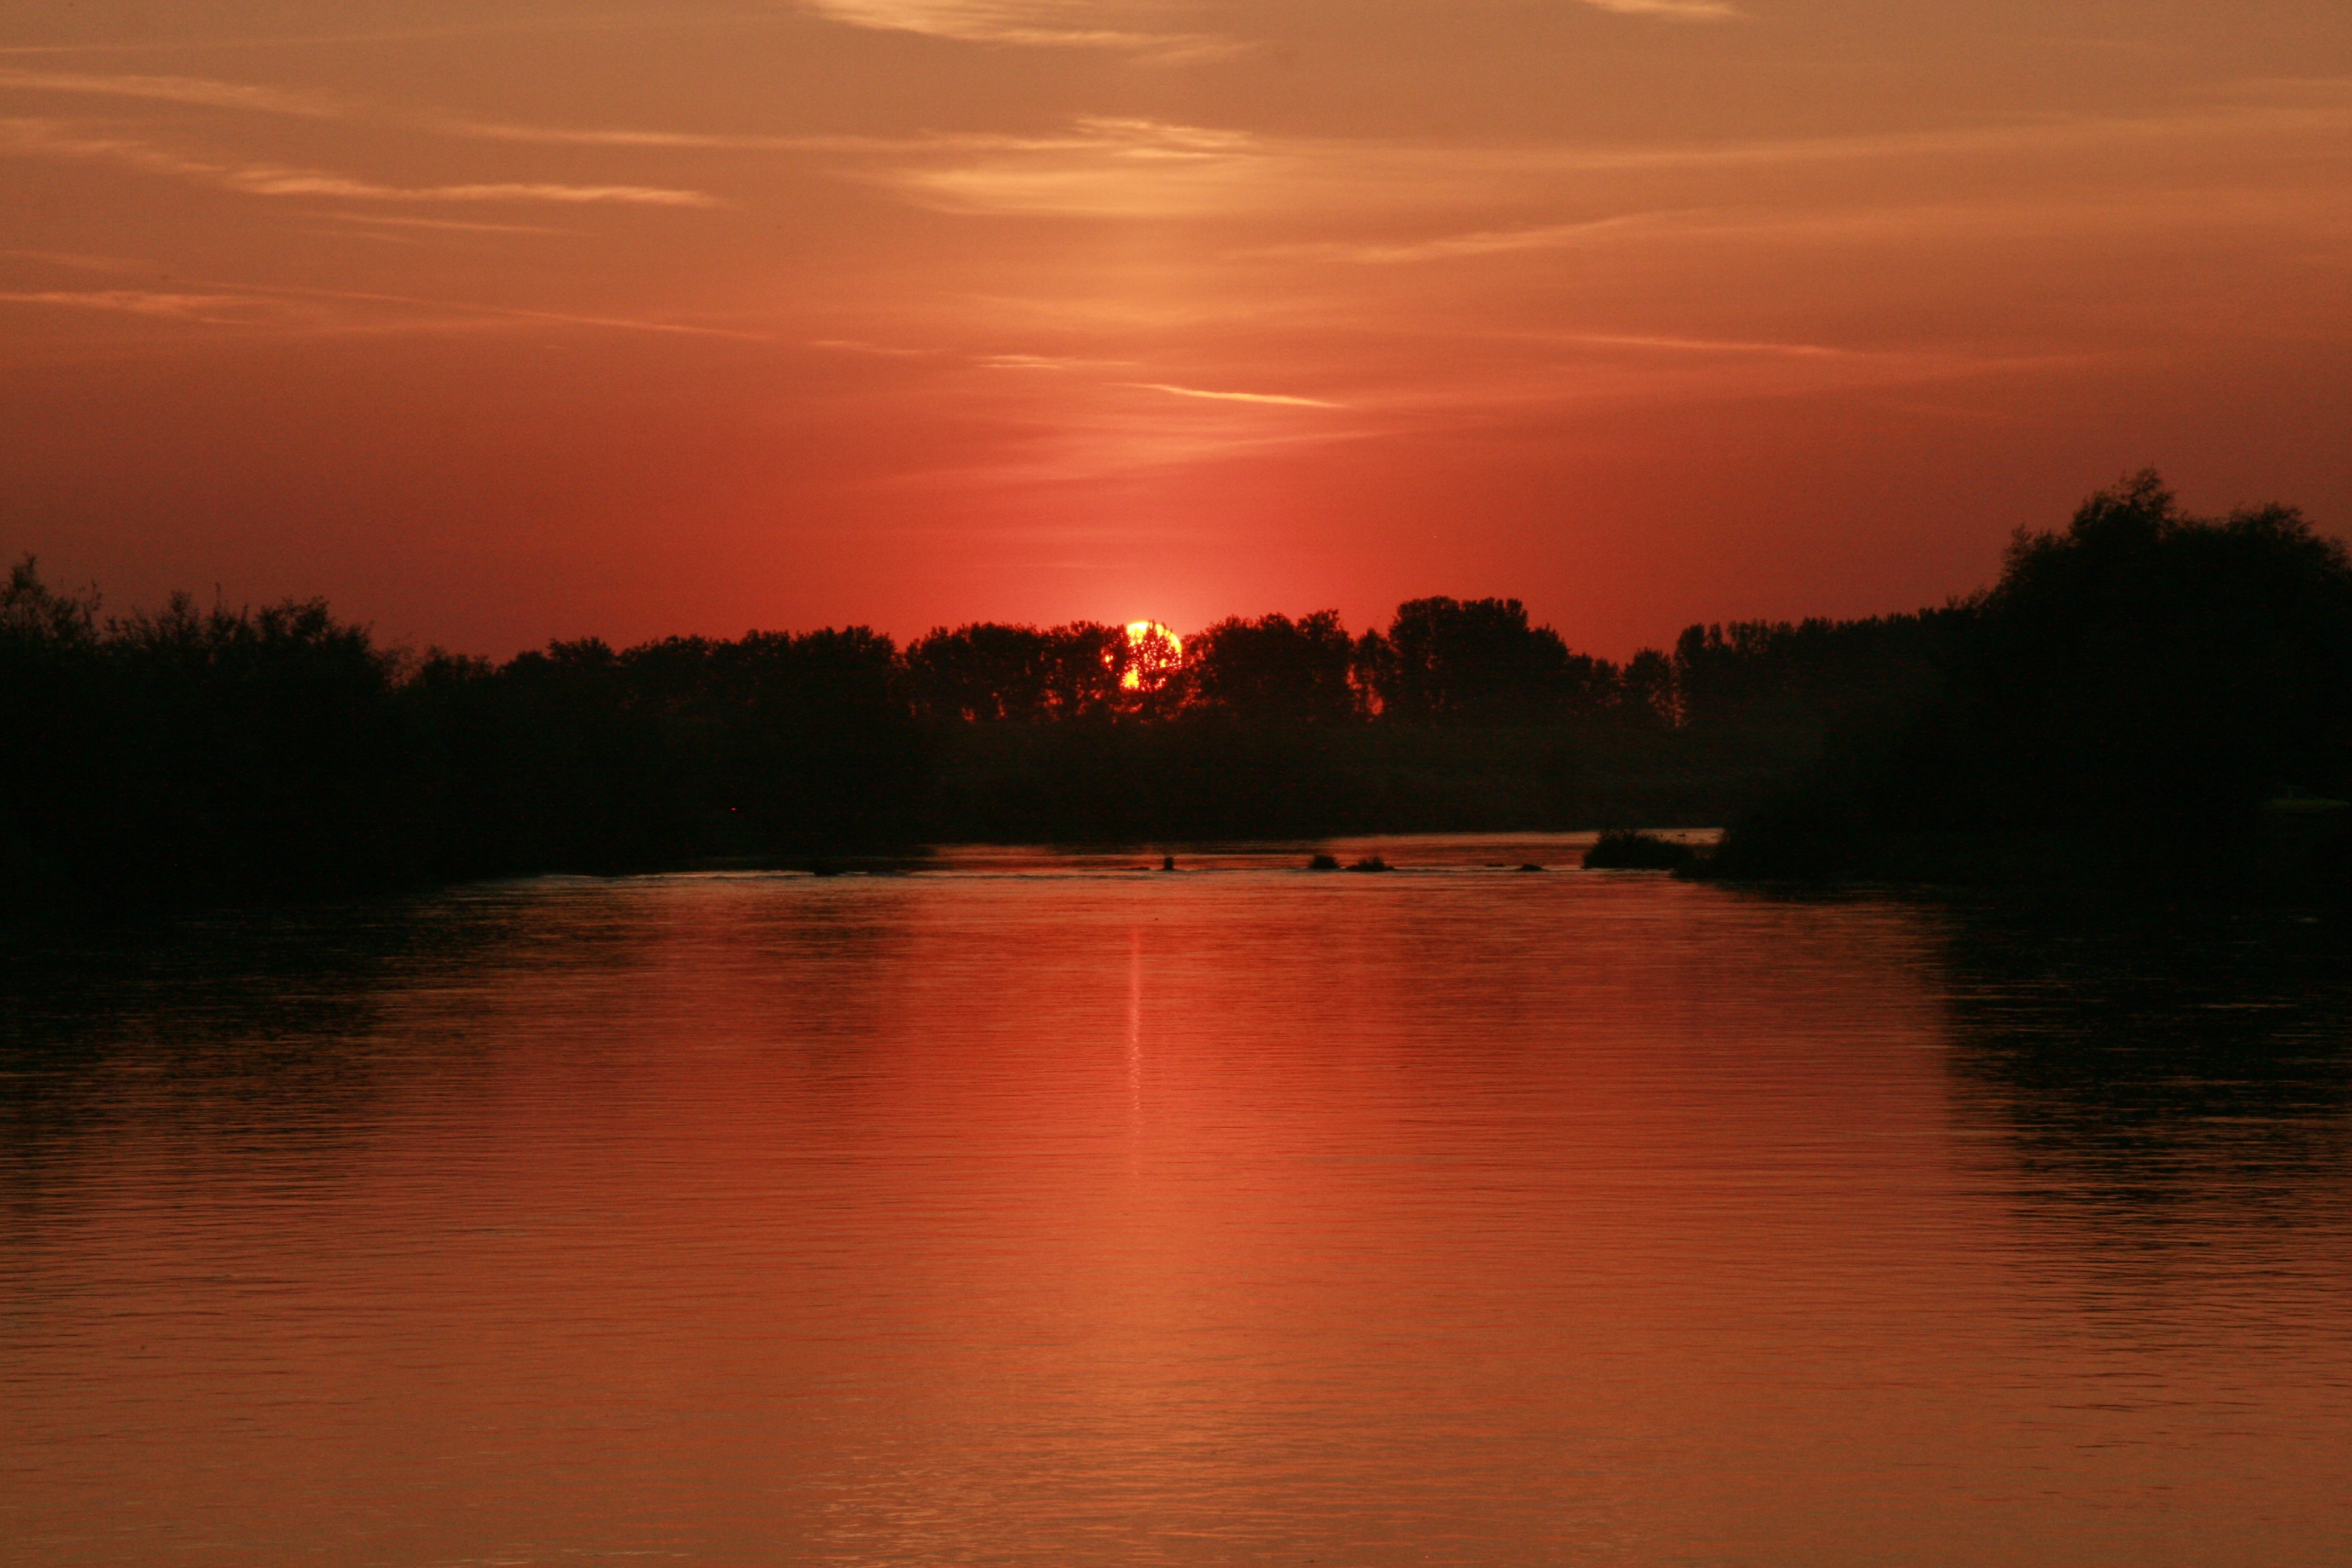
sea, water, sun, sunrise, sunset, morning, lake, dawn, river, dusk, evening, reflection, red, reservoir, loch, afterglow, atmospheric phenomenon, red sky at morning